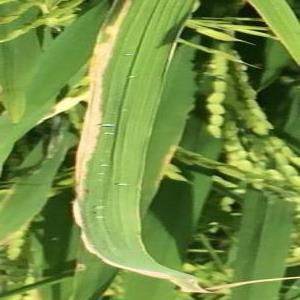
Disease: Bacterialblight